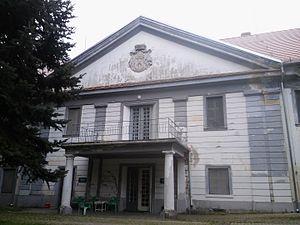
Mesteri est un village et une commune du comitat de Vas en Hongrie.